List of Prison Break characters

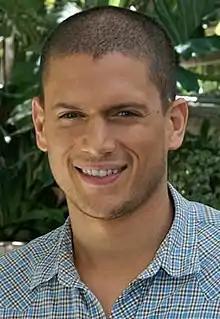
Wentworth Miller

Michael J. Scofield (played by Wentworth Miller) is the protagonist of the series and younger brother of Lincoln Burrows. He designs an elaborate escape plan and tattoos it to his body to free his older brother who has been framed for murder and sentenced to death via the electric chair. He successfully executes this plan, freeing himself, Lincoln and 6 other convicts, but ultimately fails to evade the police in Panama. In the second season of the series, the story continues to follow Michael, his brother and other escapees as they try to evade the authorities pursuing them. Away from the prison setting, Michael and Lincoln are frequently featured in scenes together in the first seven episodes. When they fail to retrieve L. J. Burrows before his trial, they decide to head to Utah to find Westmoreland's hidden money. Michael and Lincoln travel together, after the fugitives separate to accomplish each of their individual goals. Season 3 is centered around Michael breaking out of prison again, however, this time from the self-governed prison of Sona, situated in Panama. In season 4, he reunites with Sara after discovering her death in season 3 was faked, and she is part of Agent Donald Self's covert "A-Team", which is assembled to bring down The Company. Michael has low latent inhibition, a personality trait which allows him to notice things that others would not. This, along with his genius-level intellect, is what enabled him to break out of both prisons. He also suffers from a tumor of the hypothalamus, which causes nosebleeds, disorientation, and extreme pain. In season 5, he is revealed to be incarcerated in Yemen under a different name; Kaniel Outis. It is gradually revealed that Michael, along with a fellow prisoner named Whip, are undercover CIA operatives, but were betrayed by a mastermind agent known as Poseidon.